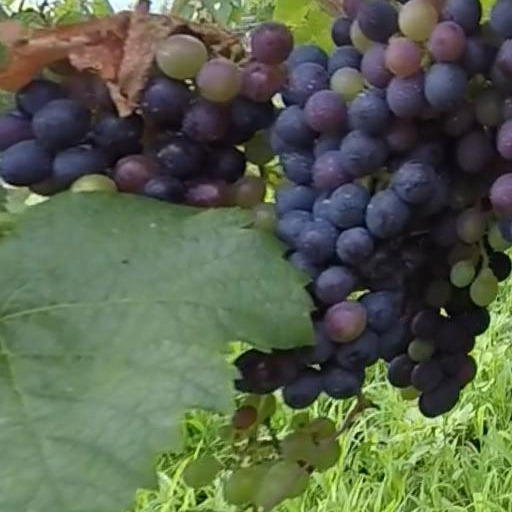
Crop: grape